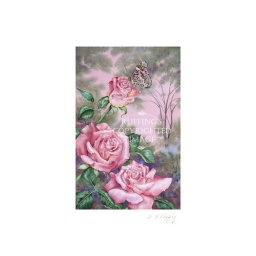
Original watercolor painting of a Pink Lady Butterfly with pink roses by A E Ruffing, copyright A E Ruffing.